Jeffrey Sterling, Baron Sterling of Plaistow

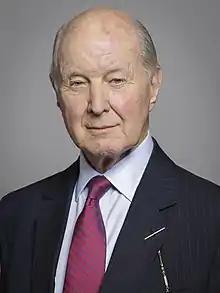

Jeffrey Maurice Sterling, Baron Sterling of Plaistow, (born 27 December 1934 in Stepney, London) is a British businessman and Conservative peer. The Plaistow referred to is Plaistow, West Sussex, reflected in the land holdings in the county.